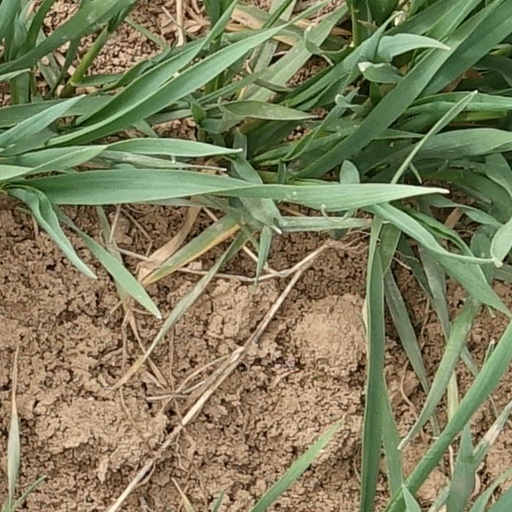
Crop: wheat